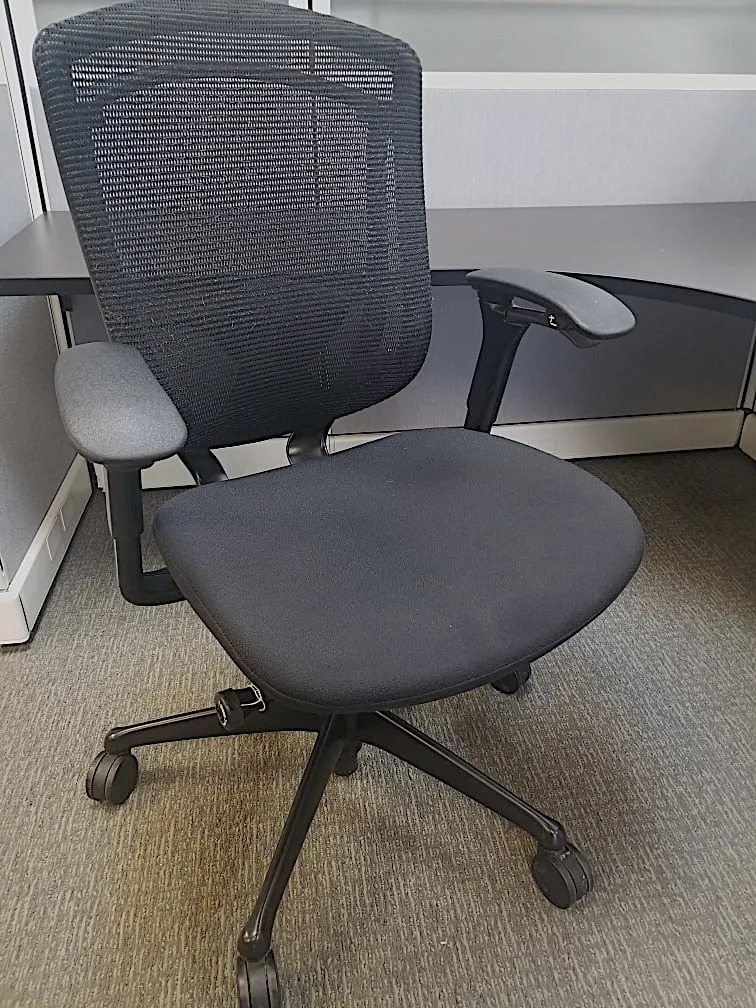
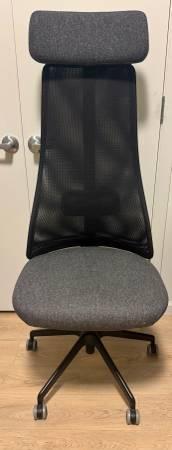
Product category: items_chair
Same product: no